Lulu Wang (filmmaker)

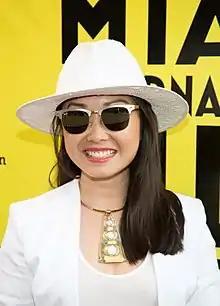
Wang at the Miami International Film Festival in 2015

In 2014, Wang was awarded the Chaz and Roger Ebert Directing Fellowship at the Film Independent Spirit Awards. The same year, she was chosen as a Film Independent Project Involve Directing Fellow. Wang's 2015 short film "Touch" premiered at the Palm Springs International ShortFest. "Touch" was an NBCU Short Film Festival finalist, was selected by the American Cinematheque for its Annual Focus on Female Directors, and won Best Drama at the Asians on Film Festival.